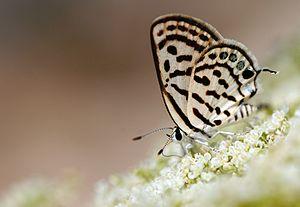
Tarucus est un genre de lépidoptères de la famille des Lycaenidae et de la sous-famille des Polyommatinae.